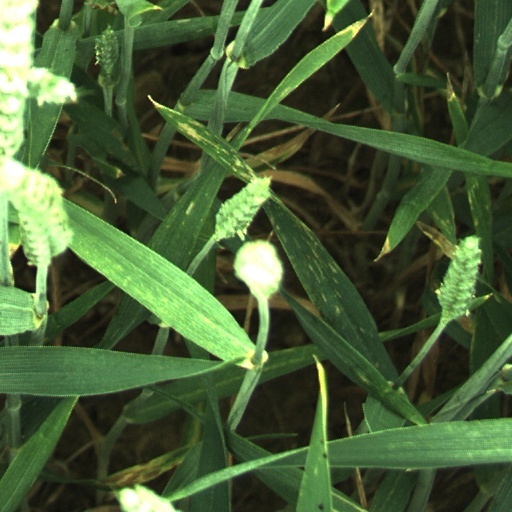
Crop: wheat